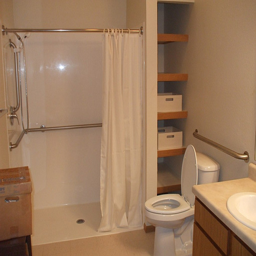
A bathroom with a bathtub and a white toilet.
A bathroom with a shower akimbo with the floor.
A clean bathroom interior with the toilet seat lid lifted and the shower curtain drawn open.
Bathroom scene with white fixtures and a white shower curtain.
A white toilet bowl in a bathroom with a walk in shower